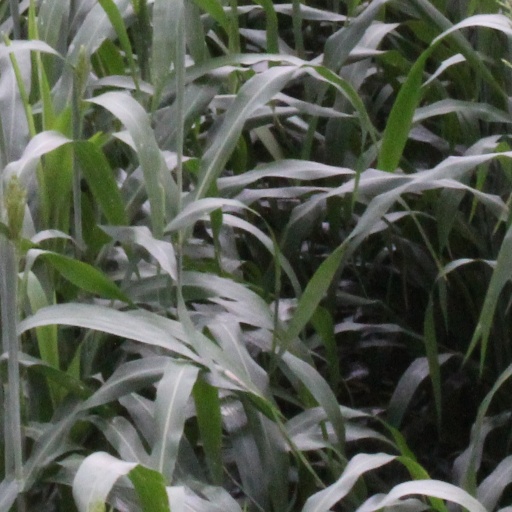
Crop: sorghum